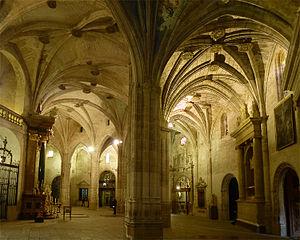
La cathédrale de Cuenca est la principale église de la ville et le siège du diocèse de Cuenca.